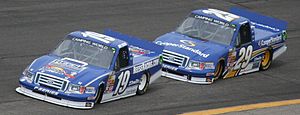
NASCAR / Galleri
National Association for Stock Car Auto Racing er en amerikansk familie-ejet og drevet virksomhed, der ejer og opretholder reglerne for flere motorsportsserier og sportsbegivenheder. Bill France, Sr. grundlagde virksomheden i 1948, og hans barnebarn Brian France blev CEO i 2003.